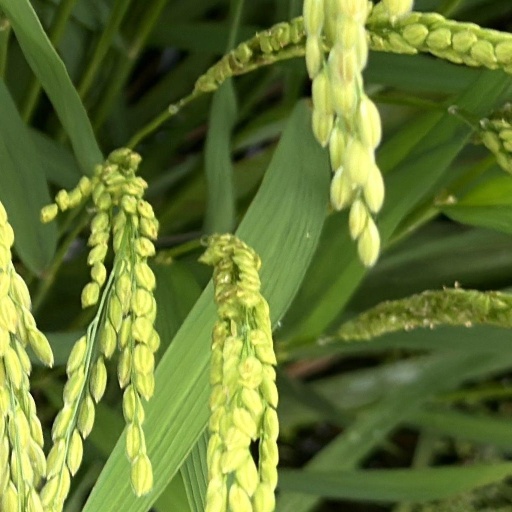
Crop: rice